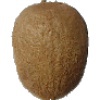
Label: Kiwi 1